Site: brandenburg
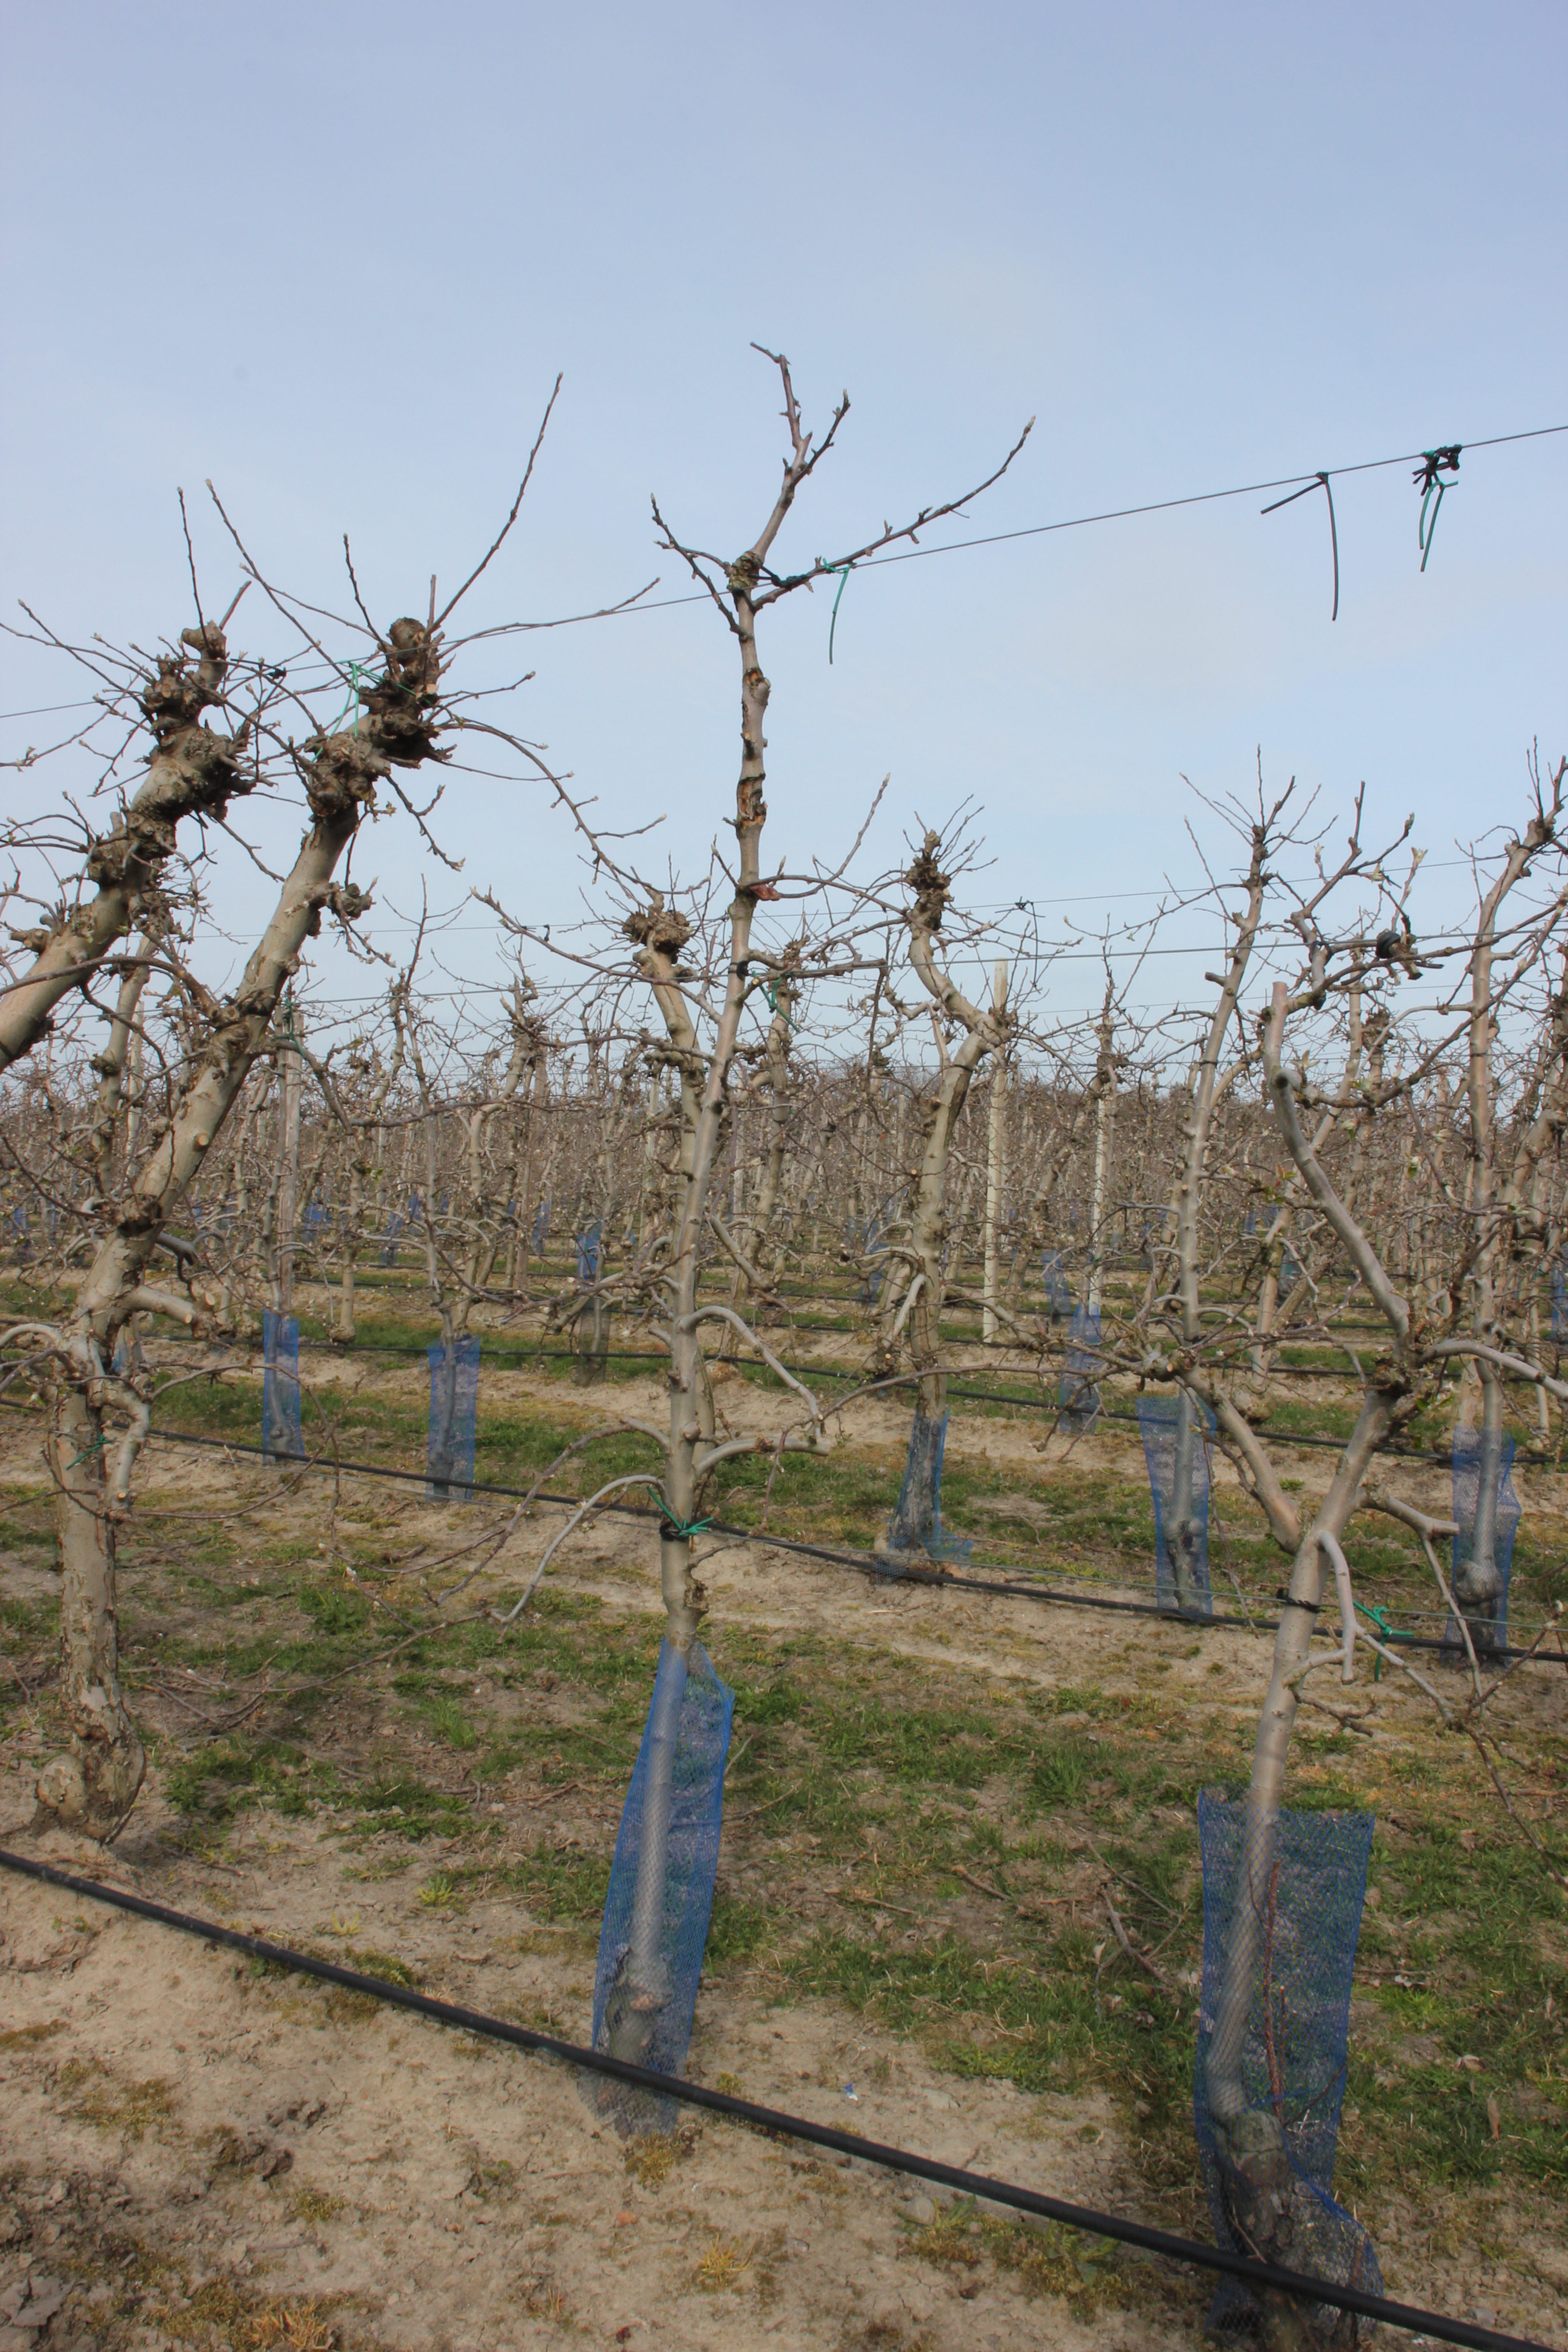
Growth stage (BBCH 54): Inflorescence emergence